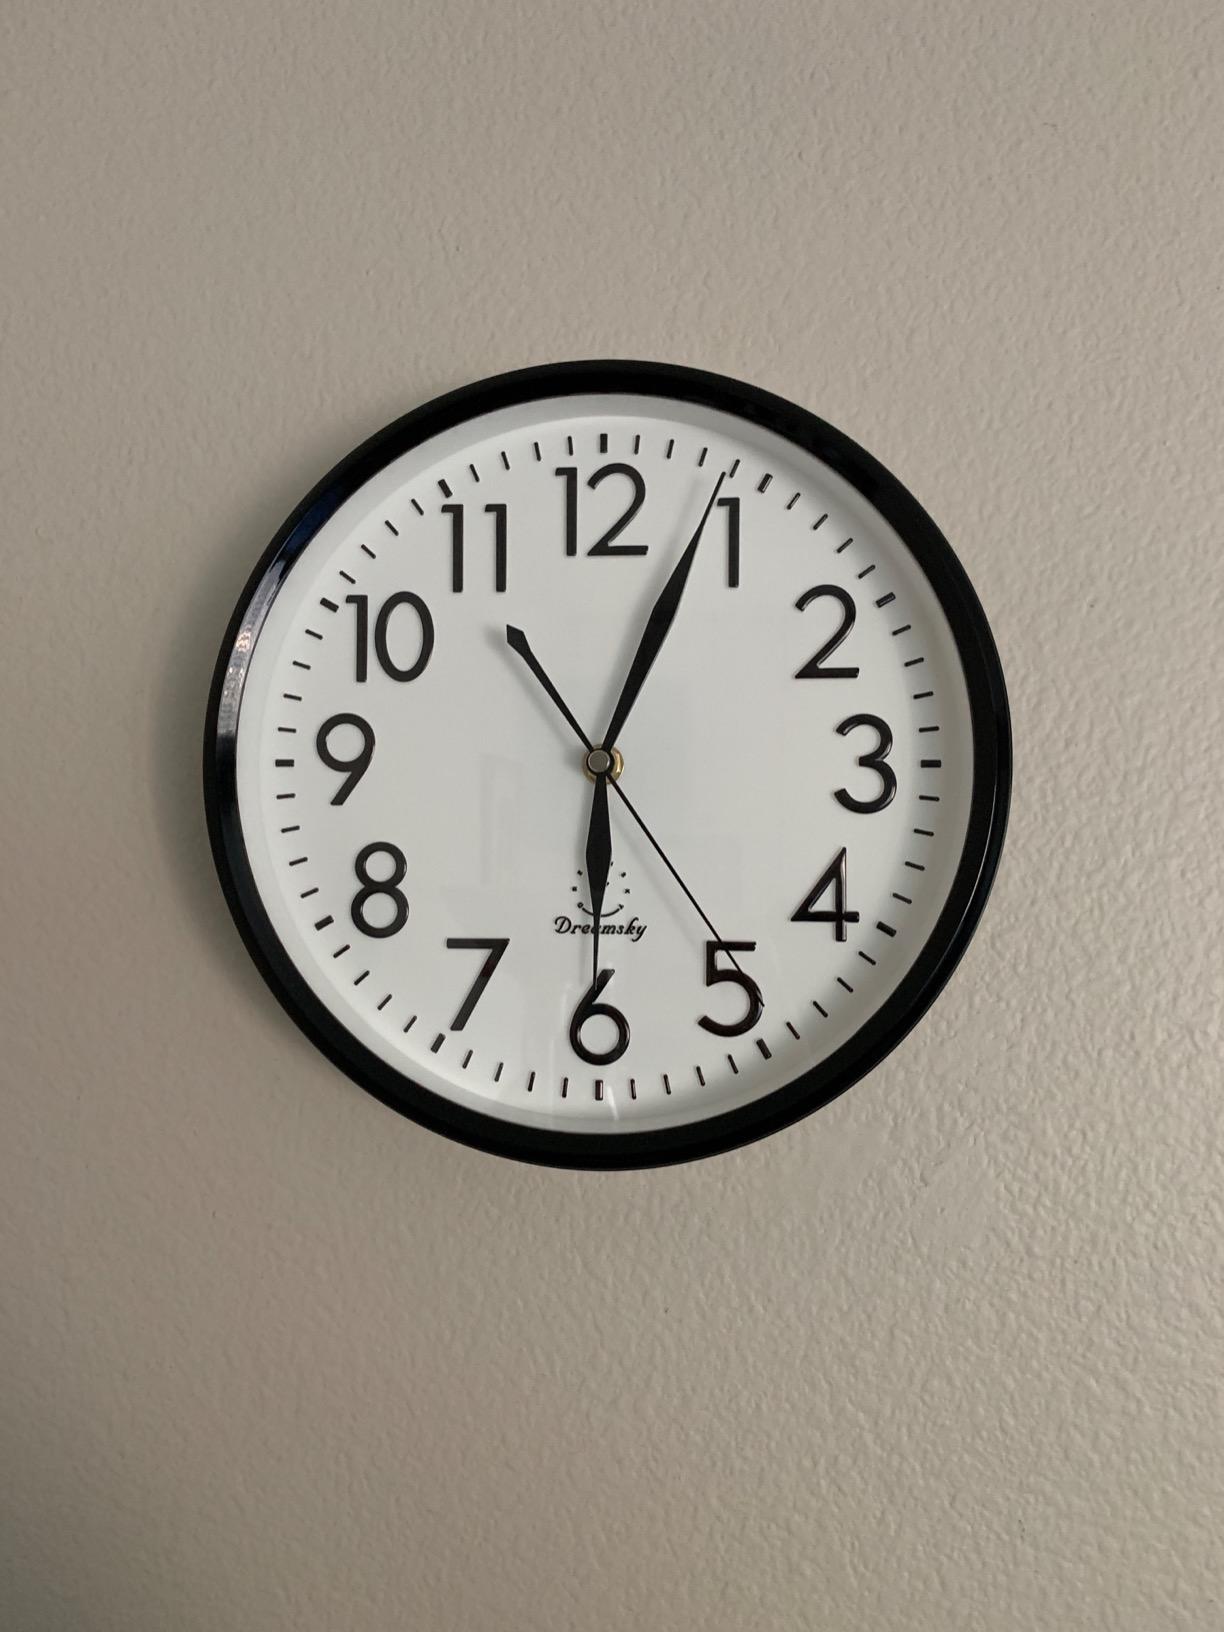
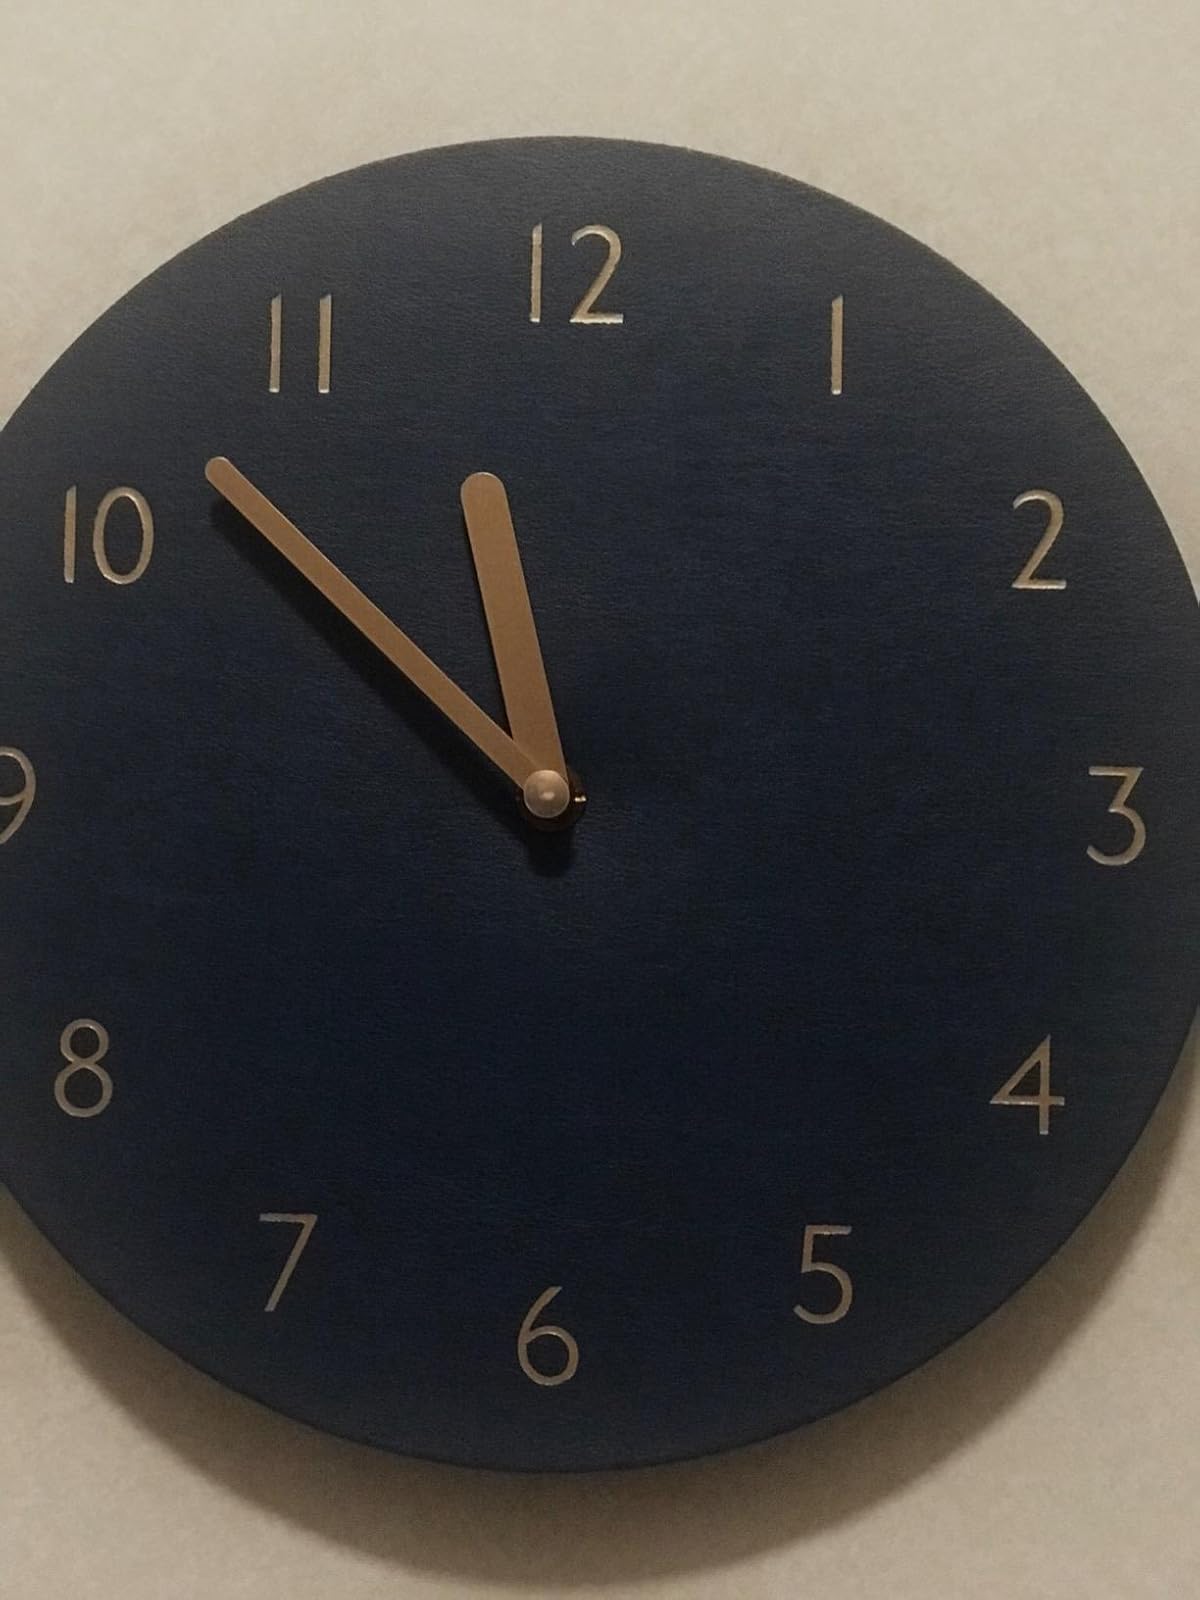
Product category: clock
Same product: no